Philips Angel I

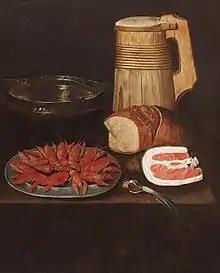
Still life with crayfish, Museum Bredius.

Philips Angel I (bapt. 14 September 1616 - (after?) October 1683) was a Dutch painter of still lifes.